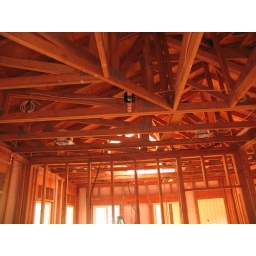
Master Bedroom Left and Right Speaker locations. Fan plate in middle. Looking toward sitting room.